Sky position (RA, Dec in degrees): 178.365, 3.716
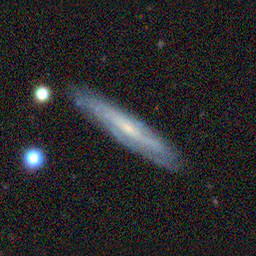
Galaxy morphology: Edge-on Galaxies without Bulge